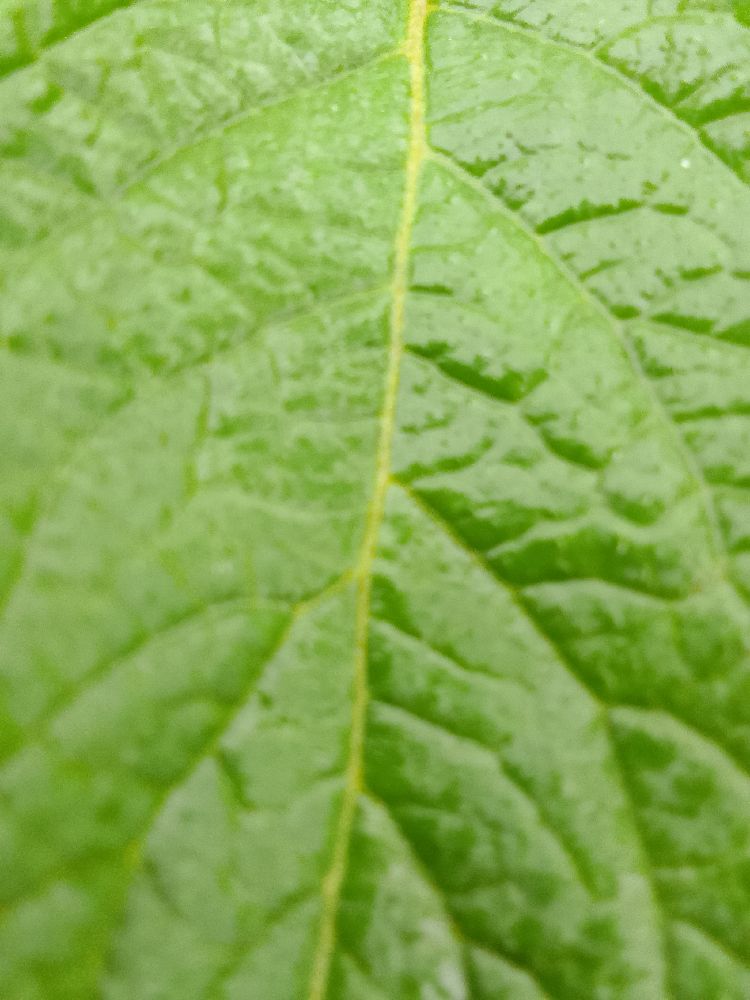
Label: Healthy